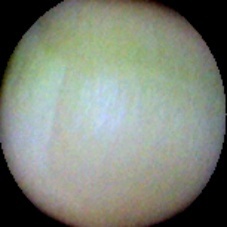
Label: Immature